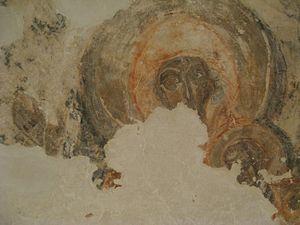
L' église de la Nativité-de-la-Vierge du monastère de Snetogorski est le catholicon du monastère de Snetogorski. Elle est construite en 1311, sur le modèle de l'église de la Transfiguration-du-Sauveur du monastère de la Miroja à quelques kilomètres au nord de Pskov. L'église est peinte à fresque en 1313. Ces fresques subsistent, mais pas entièrement. C'est, à ce jour, le seul édifice de ce genre de la première moitié du XIVᵉ siècle qui subsiste et reste un exemple frappant de l'école artistique des fresques de Pskov.